Kelimutu

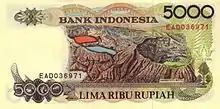
Kelimutu featured on a 5,000-rupiah banknote

Kelimutu (pronounced ) is a volcano close to the small town of Moni in central Flores island in Indonesia. It is around to the east of Ende, Indonesia, the capital of Ende regency in East Nusa Tenggara province. It has three volcanic crater lakes that differ in color. Tiwu Ata Mbupu, on the western side of the island is blue in color while Tiwu Nua Muri Kooh Tai and Tiwu Ata Polo are usually colors of green and red. These lakes shift color due to changes that occur within the geology and chemistry of the volcano.